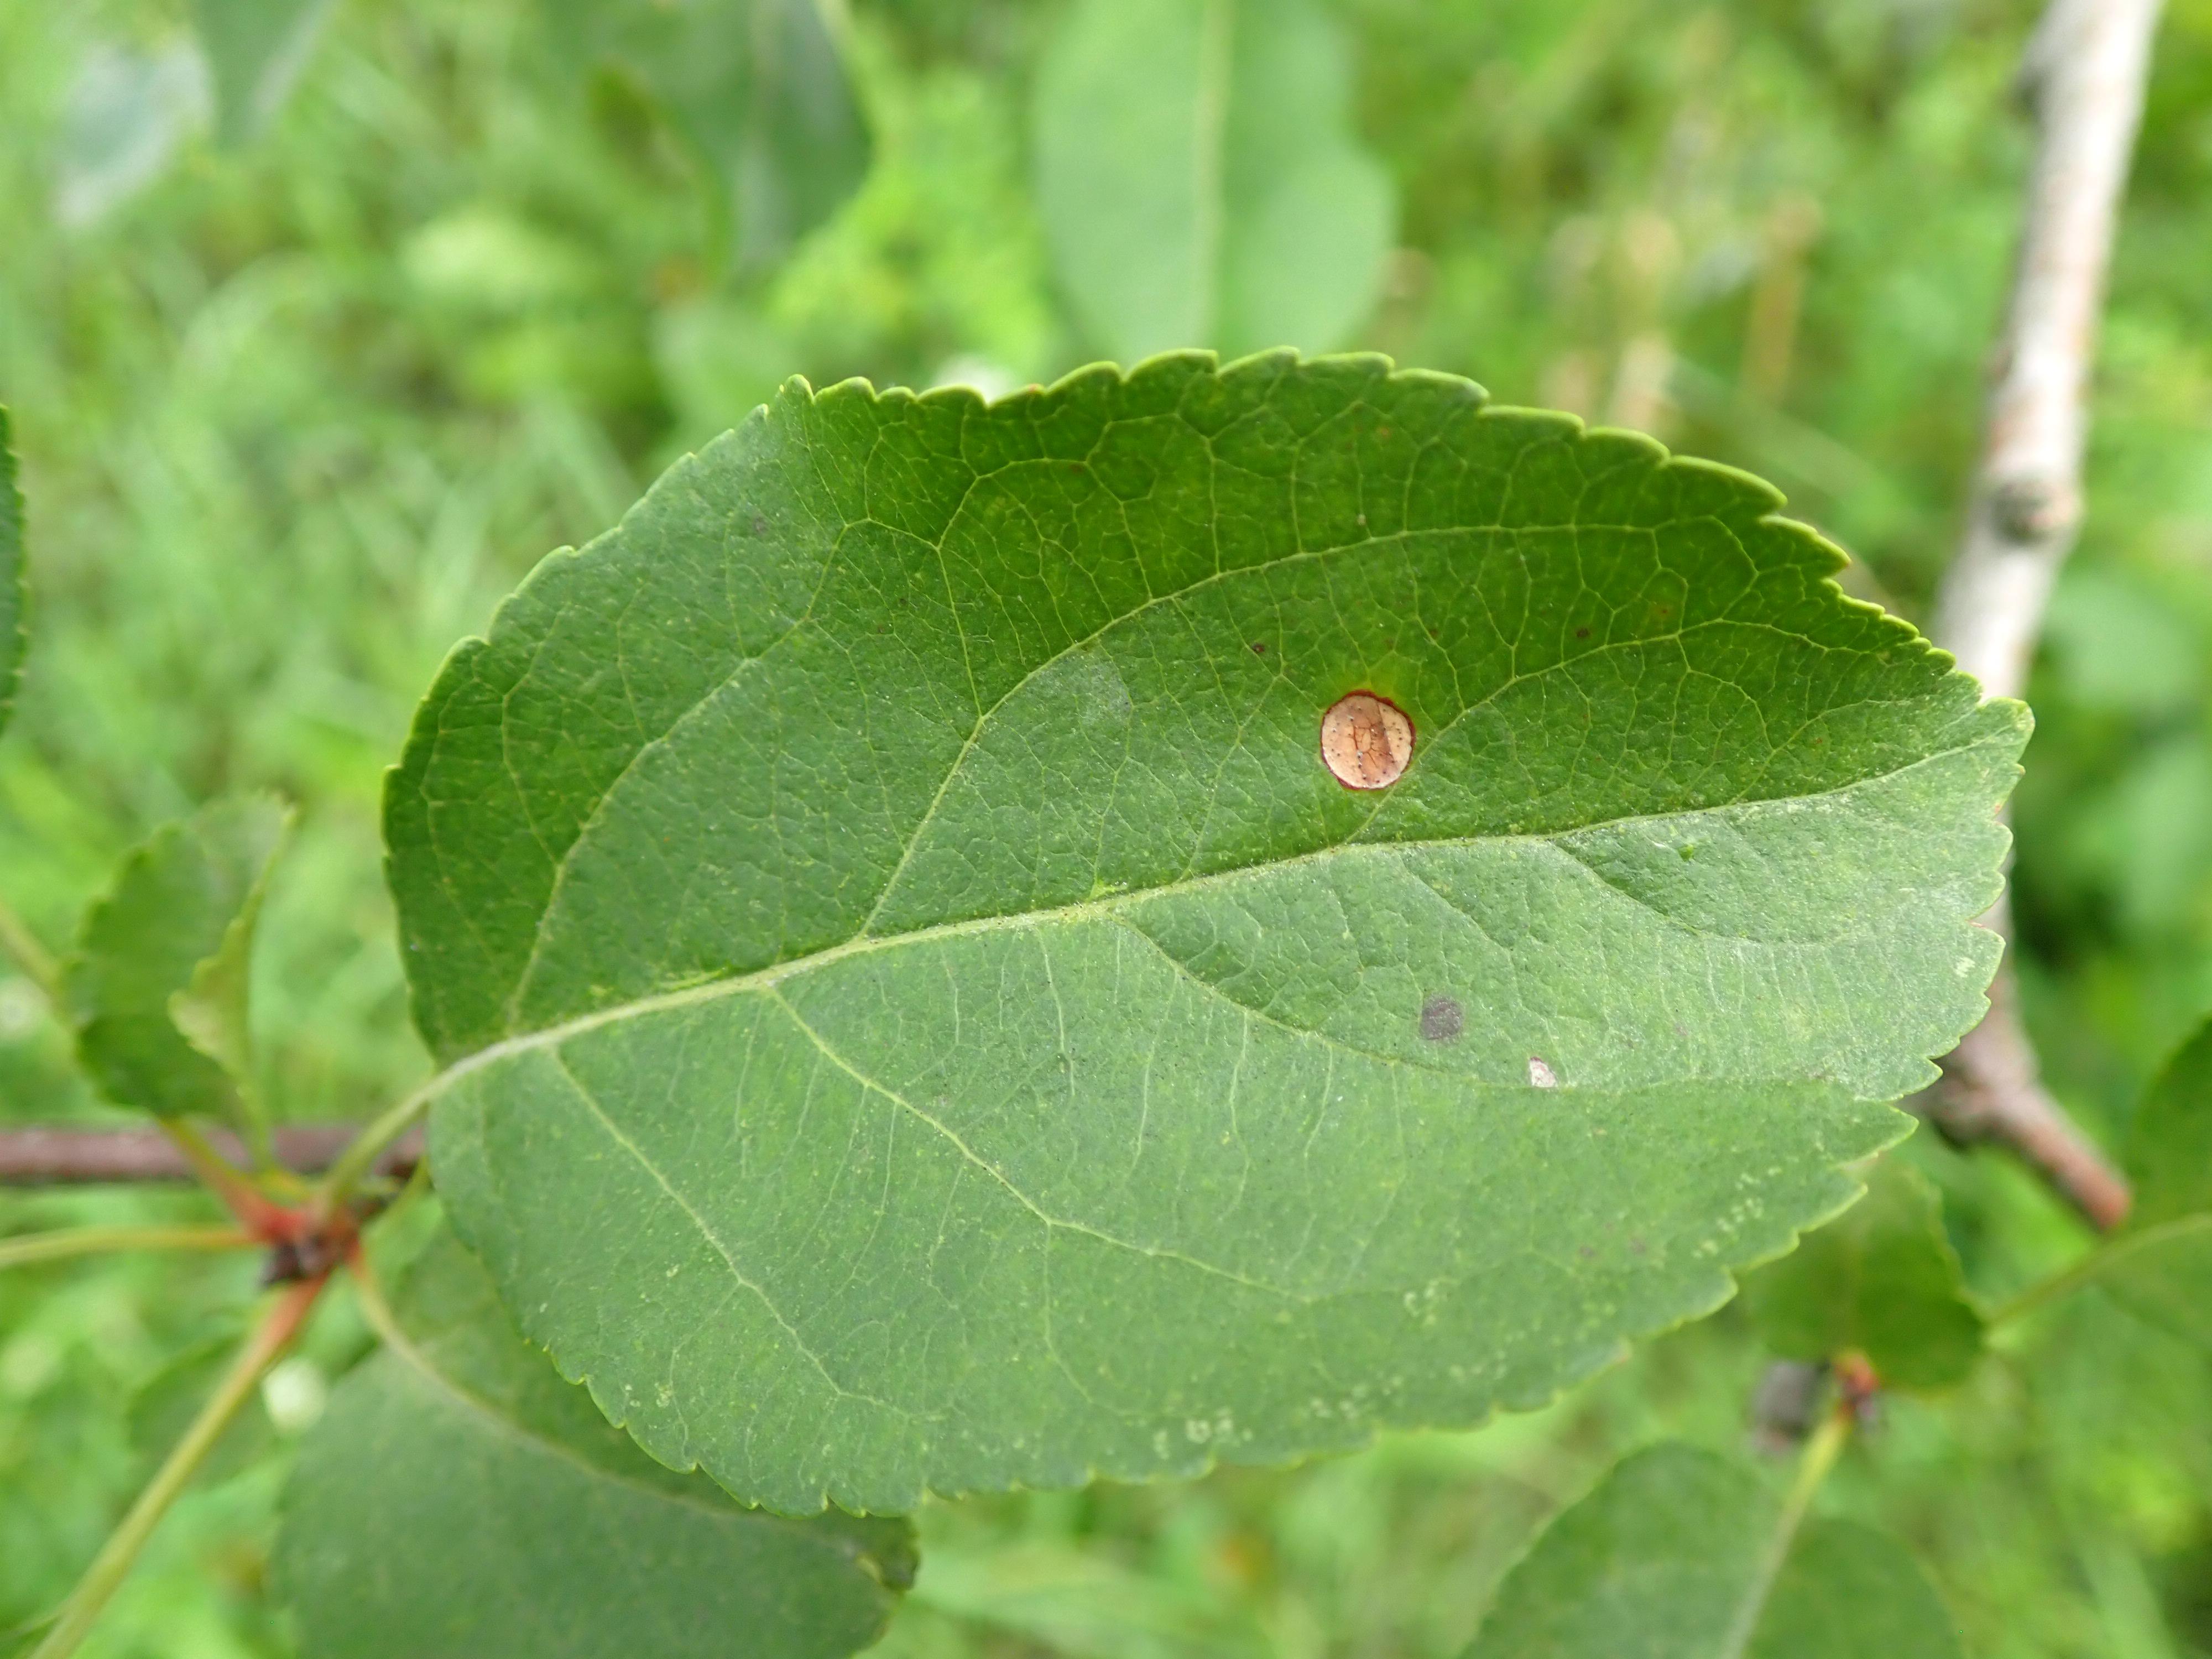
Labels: frog_eye_leaf_spot